Iredell County, North Carolina

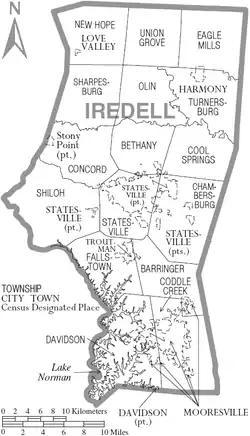
Map of Iredell County with municipal and township labels

As of 2019, the unincorporated communities in the county include: